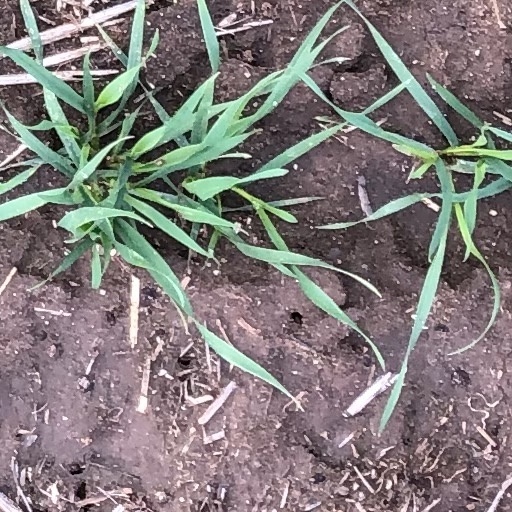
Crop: wheat